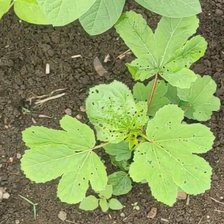
Weed species: Little_Mallow(Malva parviflora)